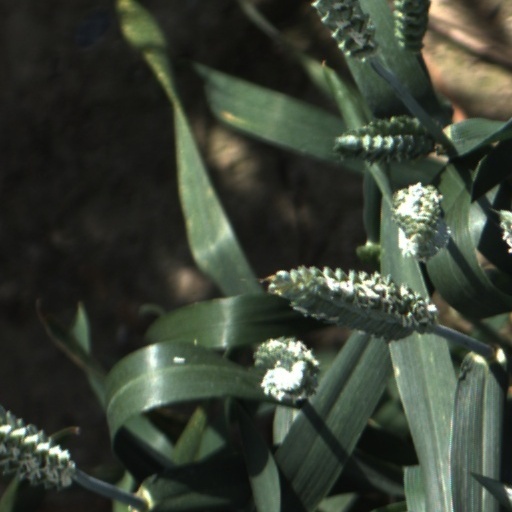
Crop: wheat